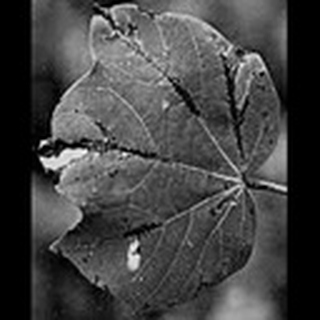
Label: cotton_bacterial_blight